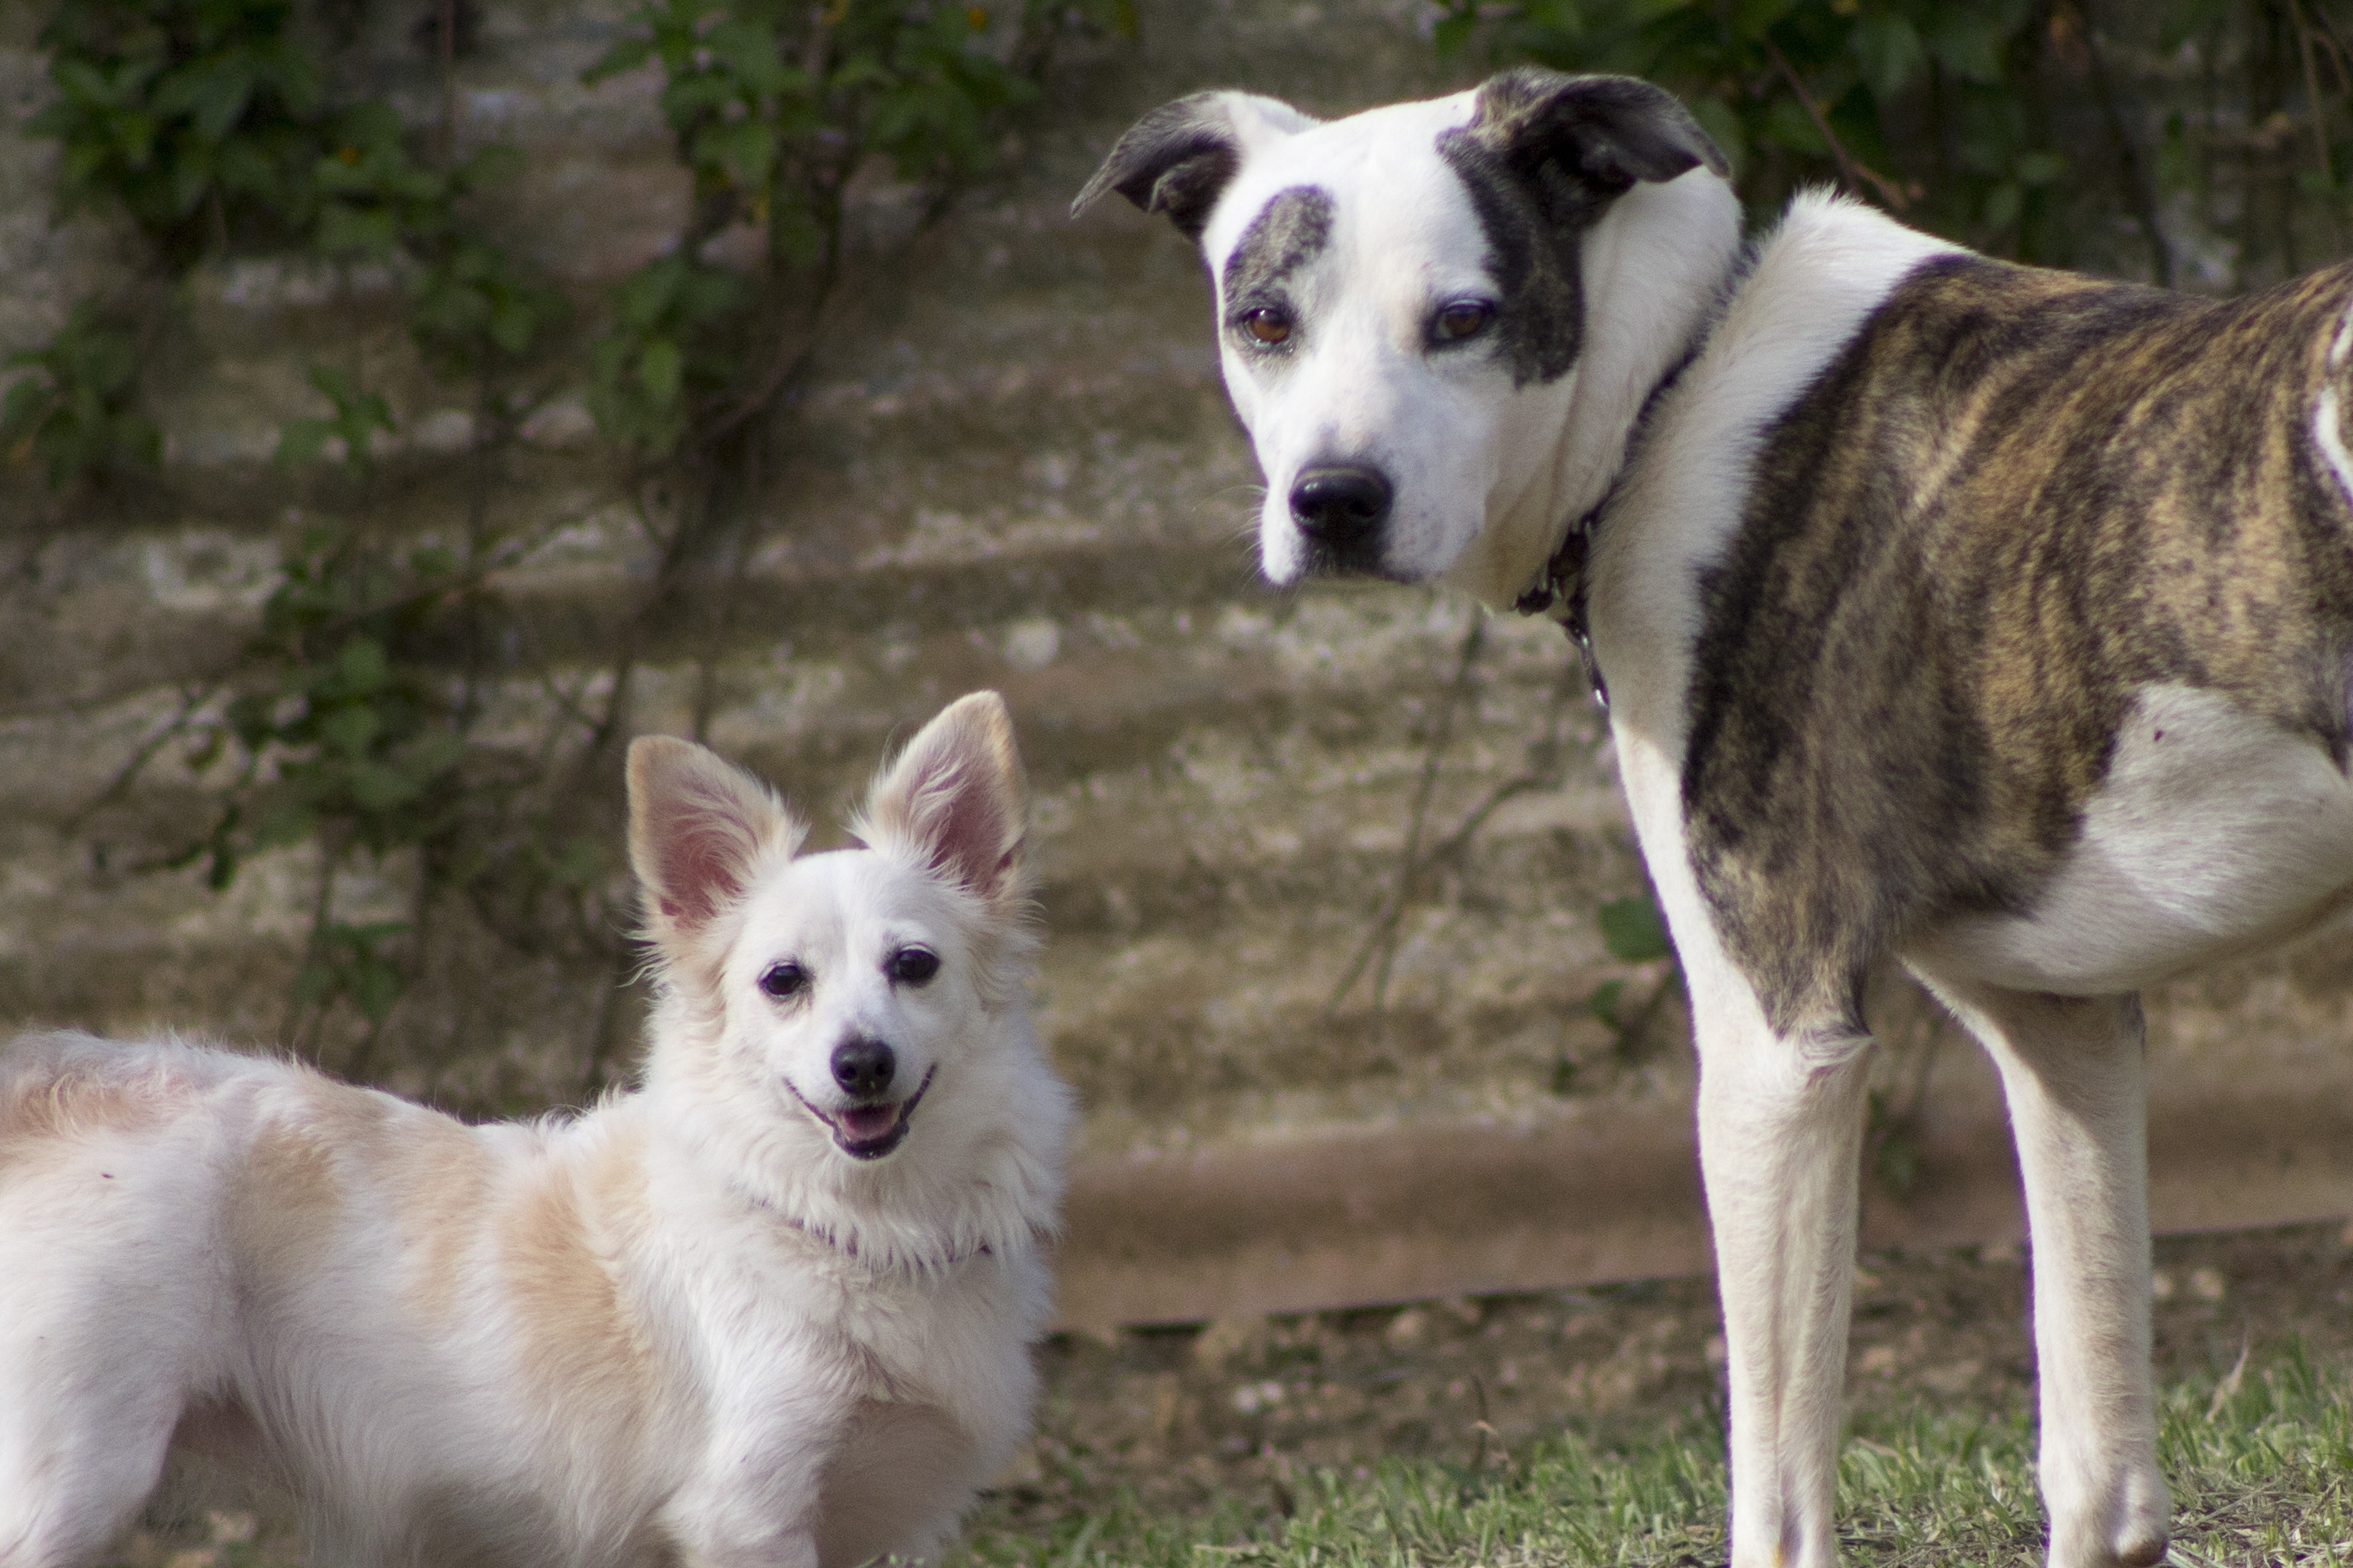
white, dog, mammal, face, dogs, happy, vertebrate, dog breed, terrier, dog like mammal, carnivoran, dog breed group, canaan dog